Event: Nepal Earthquake
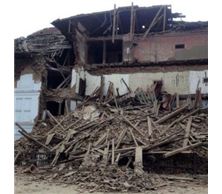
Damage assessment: damage